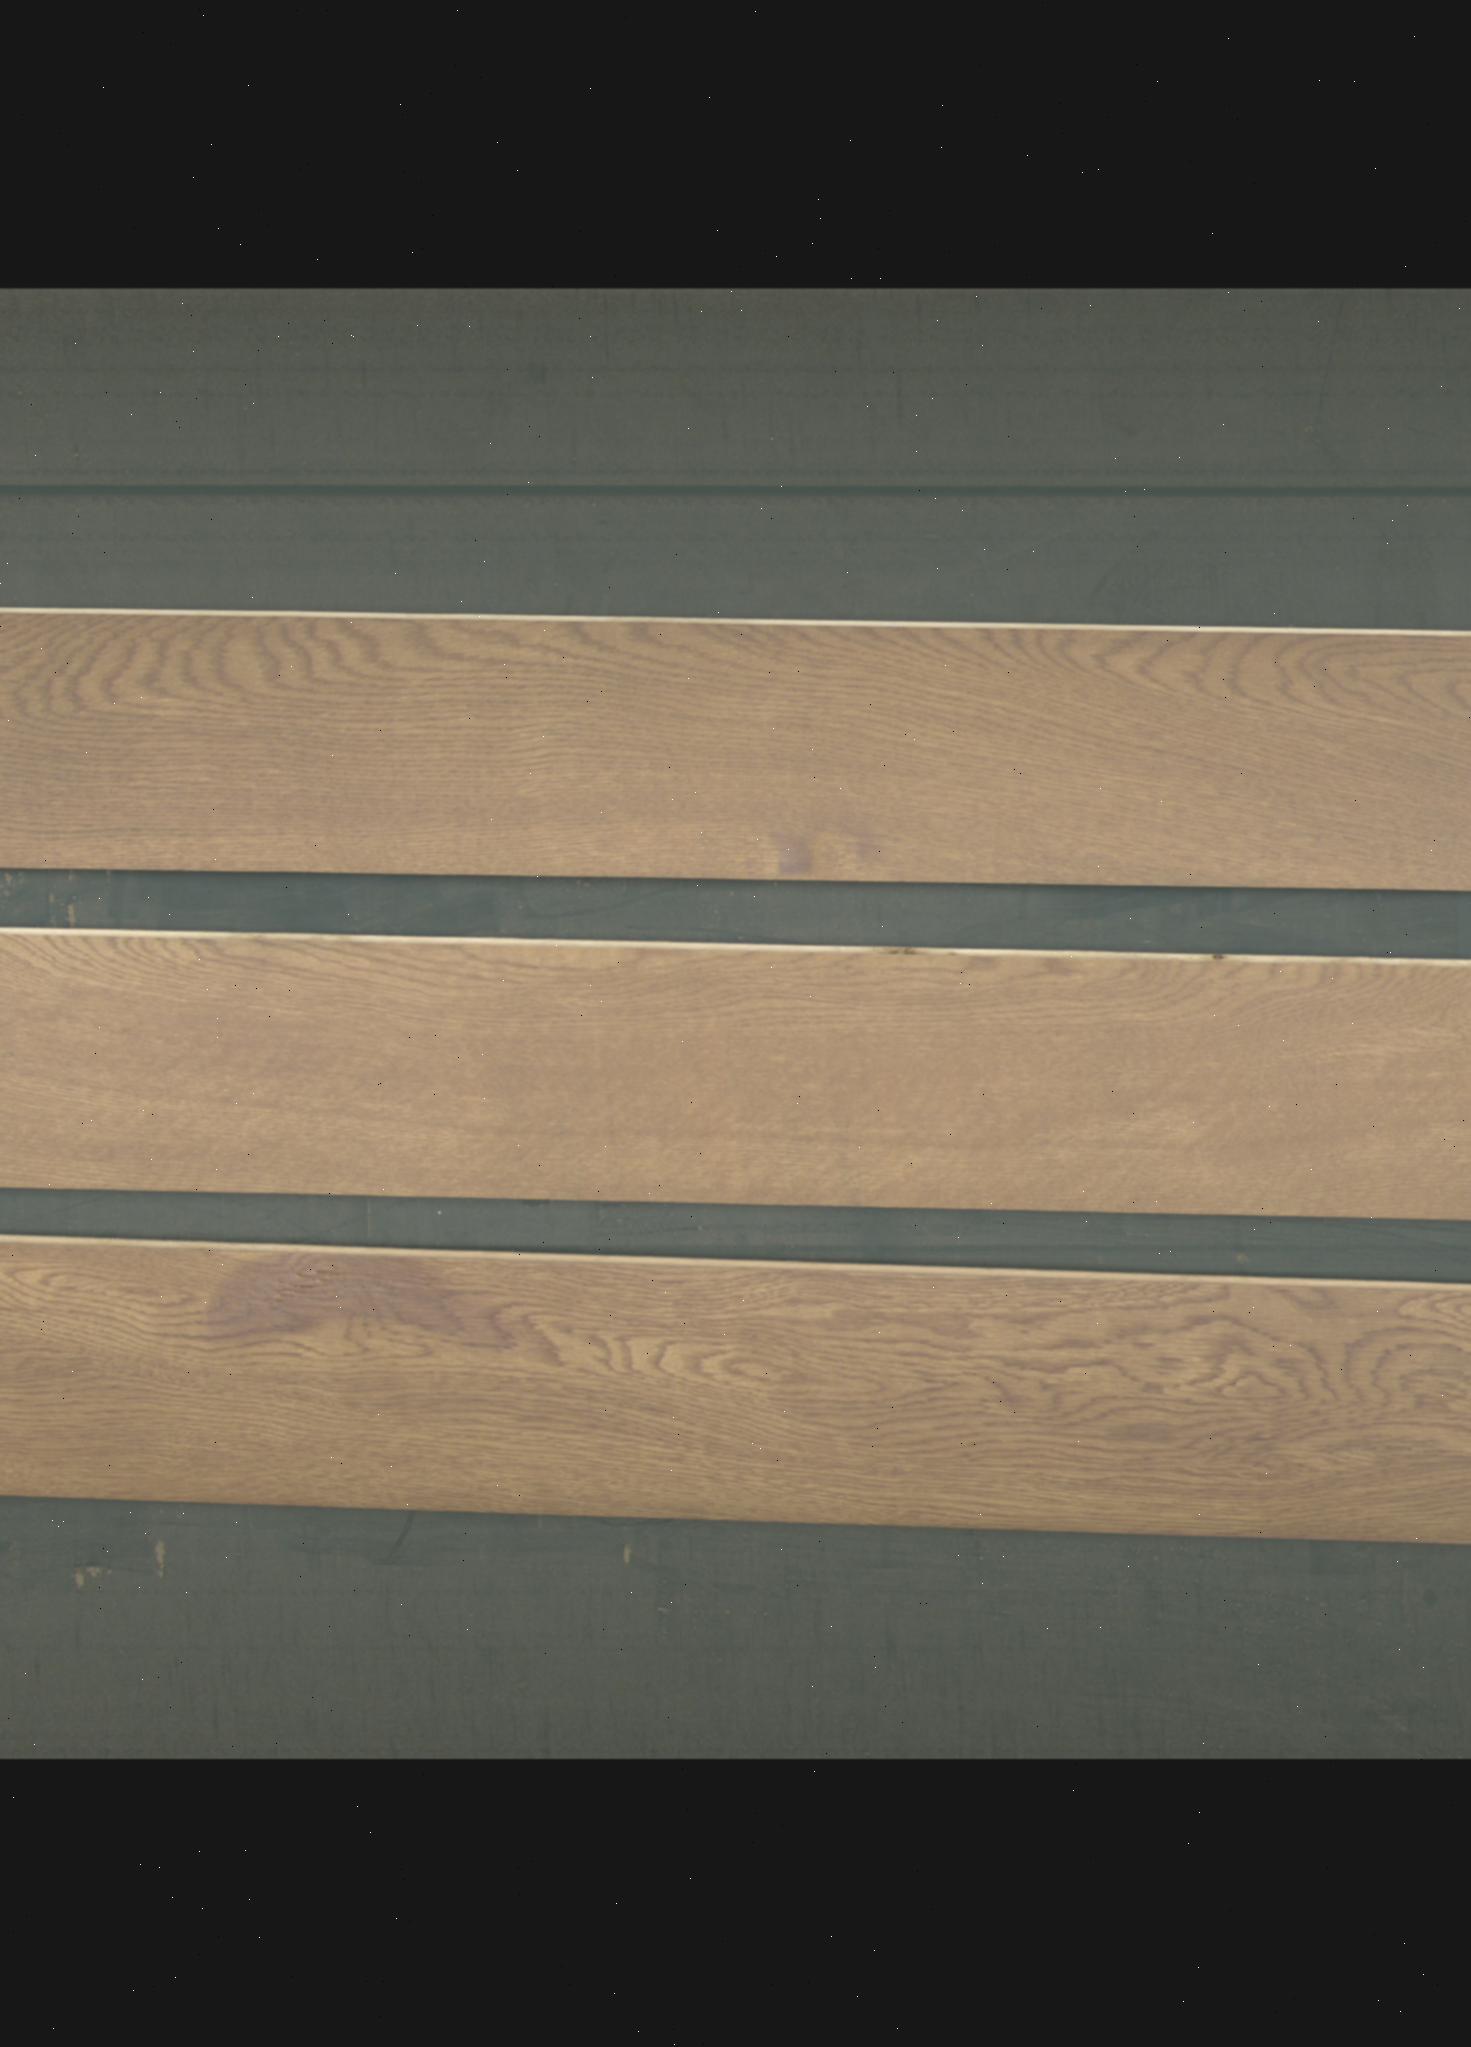
Label: mixers